Roberto Mura

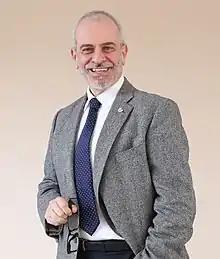

Roberto Mura (born 5 June 1955 in Pavia, Italy) is an Italian politician and businessman.